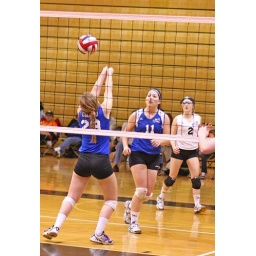
Through the net shot of the Infinity girl bumping the ball over the net